Golden Ring of Russia

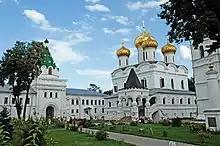
Kostroma is one of the cities which belongs to the Golden Ring of Russia"." The city was an important trading city in ancient Rus. Photo of the Ipatievsky Monastery, 2009

For years, tourists and locals debated about which cities were "officially" part of the Golden Ring. There is no official list of which cities make up part of the Golden Ring with the exception of the eight principal cities of Yaroslavl, Kostroma, Ivanovo, Suzdal, Vladimir, Sergiev Posad, Pereslavl-Zalessky and Rostov Veliky. In addition, other old cities in the Ivanovo, Vladimir and Yaroslavl regions also considered themselves as part of the ring, including Palekh, Plyos, and Shuya in Ivanovo Oblast; Gorokhovets, Gus-Khrustalny, Murom, and Yuriev-Polsky in Vladimir Oblast; and Rybinsk, Tutaev, and Uglich in Yaroslavl Oblast. Many cities are to be found along the M8 highway or can be reached from Yaroslavsky railway station in Moscow. Some of the churches, kremlins and monasteries are UNESCO World Heritage Sites. In Russia, the area of the Golden Ring is one of the regions that has strongly preserved many traditions and culture of ancient Russia to this day.